Medellín

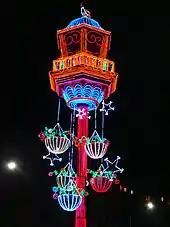
Christmas Lighting on "La Playa" Avenue in 2011

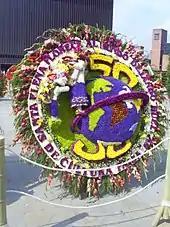
An example of a "silleta" at the Festival of the Flowers

The culture in Medellín is strongly linked to a broader Paisa culture (see next section) whose unique attributes include their Spanish accent, cuisine, and hospitality. Today, Medellín has several cultural attractions for the public including approximately 40 museums, 21 public parks, 28 theaters, and several public libraries. The city also contains several fixtures that have been designated National monuments of Colombia. The city is recognized as a "Design City" by UNESCO.